Montreal Eaton Centre

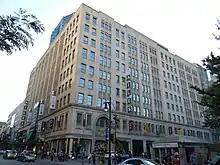
Eaton's building in 2013

The top floor included Eaton's Ninth Floor Restaurant, which features an Art Deco design that was inspired by the dining room of the SS "Île-de-France" and was created following Jacques Carlu's plans. The building was expanded toward de Maisonneuve Boulevard between 1958 and 1959, and access to the Montreal Metro via McGill station in 1967. The Eaton's building was home to Montreal's largest department store for decades.